Mikheil Janelidze

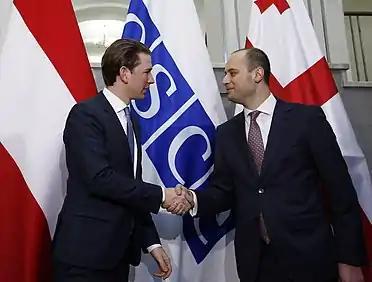
Austrian Foreign Minister Sebastian Kurz in his capacity as OSCE Chairman meets Foreign Minister of Georgia Mikheil Janelidze in Tbilisi.

Mikheil worked on activation of all international formats and instruments for addressing issues related to the de-occupation of the Georgian territories by the Russian military forces and human rights violations on the territories. Janelidze was the first foreign minister of Georgia to participate in the debate related to the conflict at the Security Council of the UN since the Russian military invasion in Georgia in 2008. In 2017 and 2018, record number of UN Members voted in favor of the United Nations General Assembly resolution reiterating the right of return of all displaced persons and refugees to Georgia’s Abkhazia and Tskhinvali Region/South Ossetia. In 2017, the United Nations (UN) Human Rights Council (HRC) adopted the first Resolution on Cooperation with Georgia, expressing serious concern over the human rights and humanitarian situation in Abkhazia and Tskhinvali Regions of Georgia, calling for immediate access for the Office of the High Commissioner to the regions and reaffirming the commitment of the HRC to the sovereignty and territorial integrity of Georgia within its internationally recognized borders. In 2016, the Committee of Ministers' Deputies of the Council of Europe with absolute majority adopted a decision, which, first time, emphasized the responsibility of Russia as a state exercising effective control over Georgia’s occupied territories to ensure the protection of human rights there. For the first time since the Russia-Georgia war in August 2008, a special group within the Organization for Security and Cooperation in Europe (OSCE) adopted a declaration on the conflict that supports Georgia's territorial integrity and condemned the occupation of Georgian soil. In May 2017, U.S. President Donald Trump signed the Consolidated Appropriations Act, 2017, which, for the first time, included the US sanction, a provision that no appropriated funds may be used to support "the Russian occupation of the Georgian territories of Abkhazia and Tskhinvali Region/South Ossetia" or to assist the governments of other countries that have recognized the two territories' independence. This was the first time when the Russian occupation of the Georgian territories appeared in a US legislative act. The August 2017 Countering America’s Adversaries Through Sanctions Act, inter alia, made reference to Russia's "illegal occupation of South Ossetia and Abkhazia in Georgia" and its disregard of "the terms of the August 2008 ceasefire agreement".